John Henry Brooke

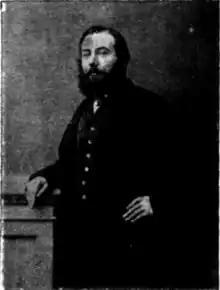
John Henry Brooke

Hon. John Henry Brooke MLA (15 May 1826 – 8 January 1902), was a colonial Victorian politician.